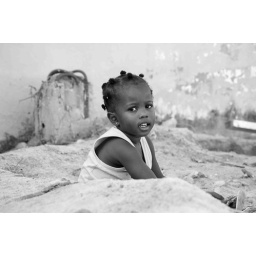
christabel poses for me behind the sand hill, her play ground in Kaneshie, Accra